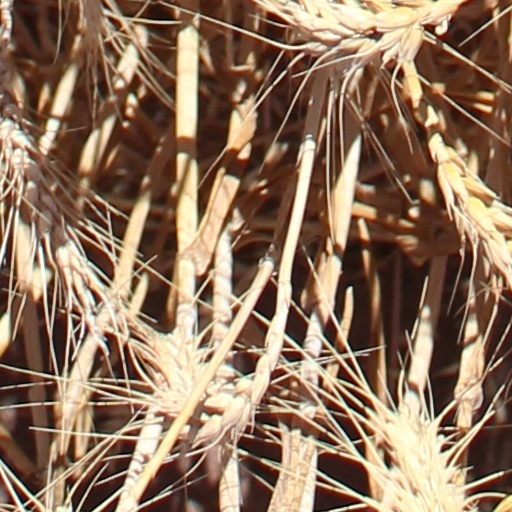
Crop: wheat